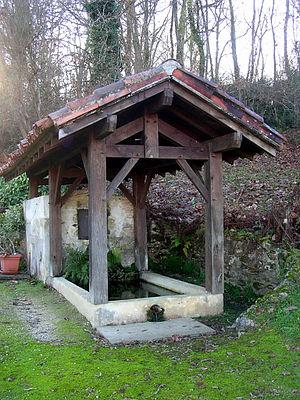
Lavoir de Duhort-Bachen
Duhort-Bachen est une commune du sud-ouest de la France, située dans le département des Landes.